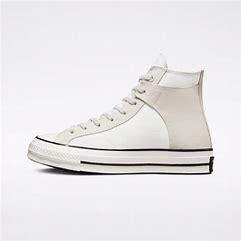
Brand: Converse
Model: Chuck 70 Hi Canvas